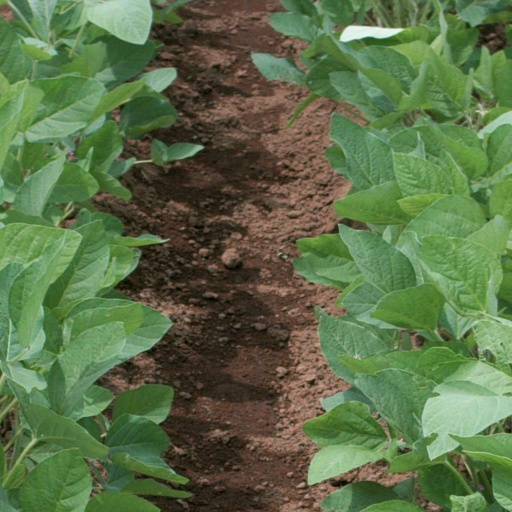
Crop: soybean